Rowing at the 1956 Summer Olympics – Men's single sculls

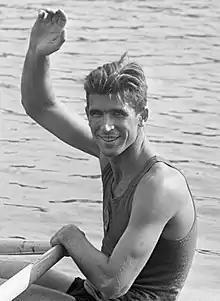
Gold medalist Vyacheslav Ivanov (1964)

The men's single sculls competition at the 1956 Summer Olympics took place at Lake Wendouree, Ballarat, Australia. The event was held from 23 to 27 November. There were 12 competitors from 12 nations, with each nation limited to a single boat in the event. The event was won by Vyacheslav Ivanov of the Soviet Union, the nation's second consecutive victory in the men's single sculls Ivanov's first of his three consecutive Olympic titles. He was so thrilled when he was presented with his gold medal that he jumped up and down with joy-and dropped the medal into Lake Wendouree. He immediately dived into the lake to retrieve it, but could not find it. After the games were over he was given a replacement medal. Stuart Mackenzie took silver, making it the second consecutive Games with an Australian runner-up. American John B. Kelly Jr., after missing the finals in 1948 and 1952 by 0.4 seconds and 0.2 seconds respectively, reached the final and took the bronze medal this time.